Hudscott

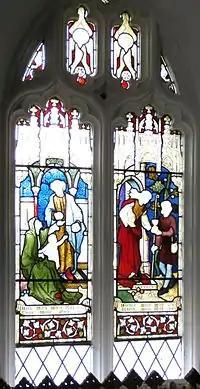
Rolle of Hudscott window, depicting biblical acts of charity, south chancel, St Hieritha's Church, Chittlehampton, made by Hardman & Co. Inscribed to Lord Rolle and his sisters:"John Lord Rolle died 1842; Anne Rolle died 1842; Lucilla Rolle died 1851; Maria Rolle died 1831"

John Rolle, 1st Baron Rolle(son). At the time of his death in 1842 he had provided Hudscott as a home for his two elderly spinster sisters Anne Rolle (died 1842) and Lucilla Rolle (died 1851), declared a lunatic in 1846. Lord Rolle's will stated: